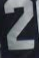
Number: 2